Sri Lankan economic crisis (2019–2024)

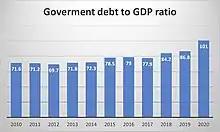
Since 2010 Sri Lankan government Debt-to-GDP ratio gradually increased. Source: Central Bank of Sri Lanka, 2021.

According to W. A. Wijewardena, a former Deputy Governor of the Central Bank of Sri Lanka, the country was a long way into an economic crisis in 2015. The government that came into power in 2015 knew this and had been warned by the Institute of Policy Studies of Sri Lanka about a number of risks. While the then Prime Minister Ranil Wickremesinghe in 2015 had presented a strong economic policy to address the situation, the coalition government could not get the policy pushed through Parliament, which would eventually result in further policy confusion in the coming months.